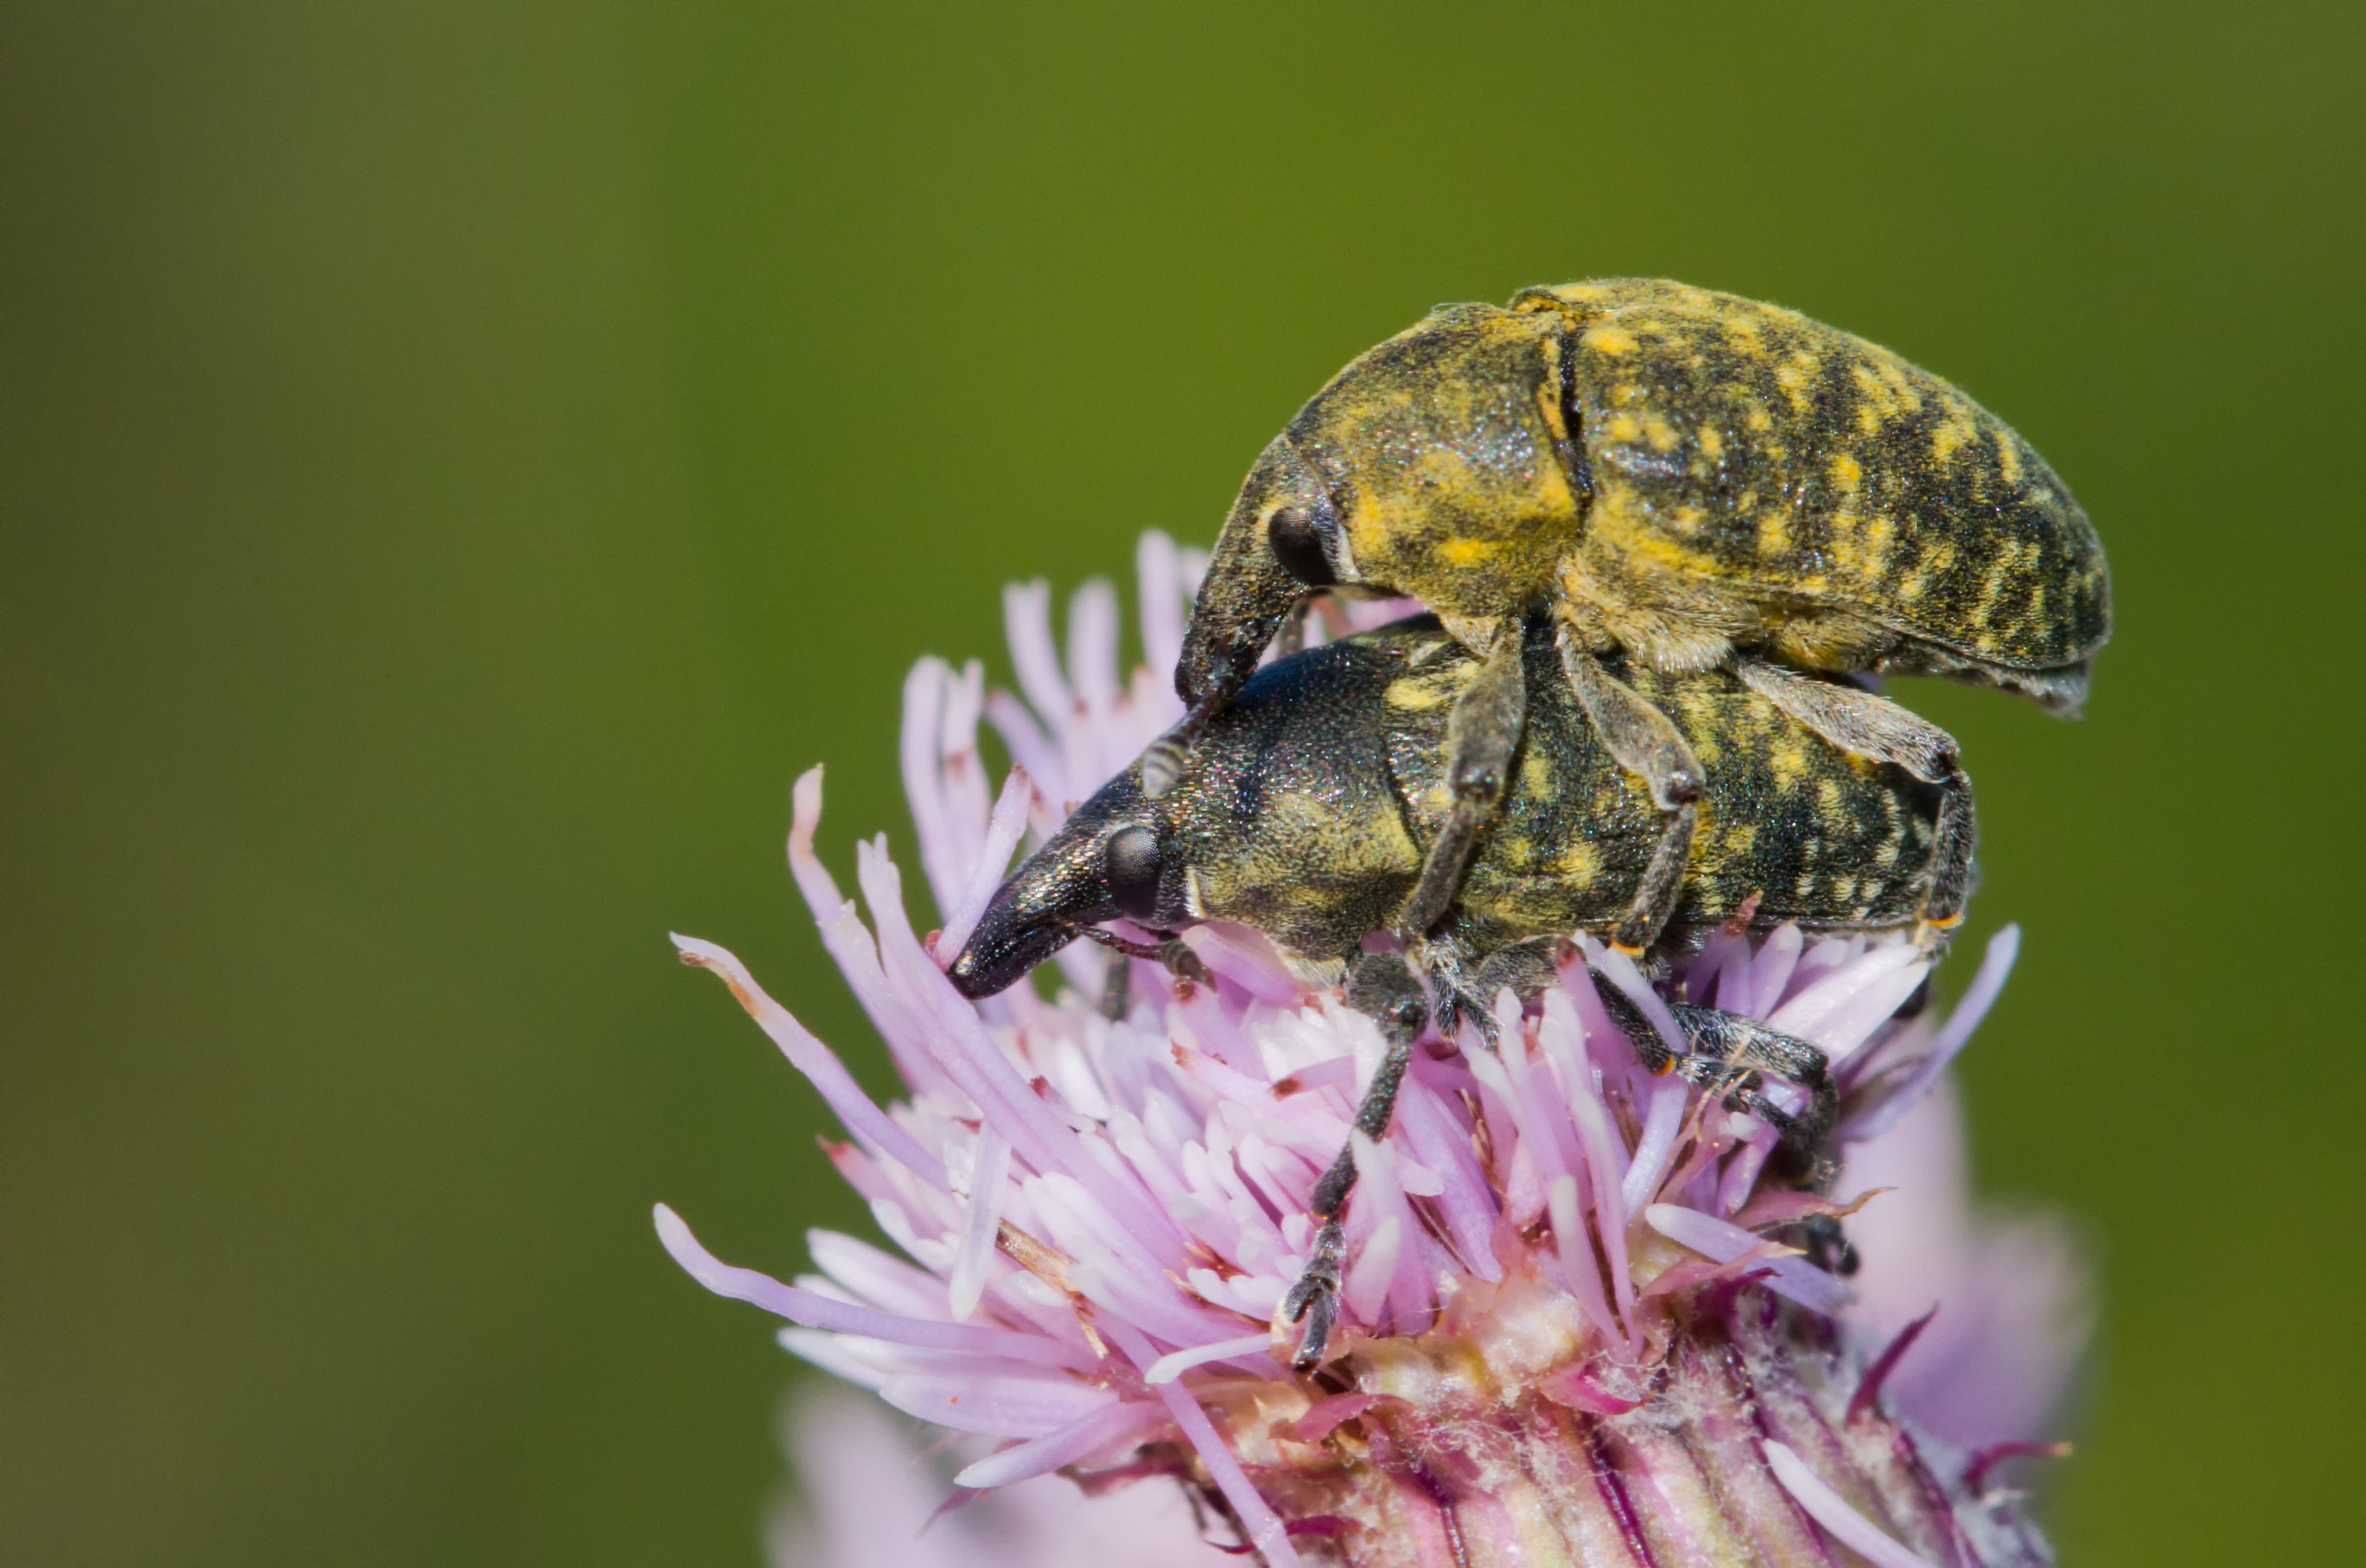
nature, blossom, photography, flower, bloom, animal, fly, wildlife, pollen, insect, macro, couple, botany, close, flora, fauna, invertebrate, close up, bee, pair, reproduction, multiplication, beetle, animal world, nectar, macro photography, honey bee, pairing, kratzdistelr ssler